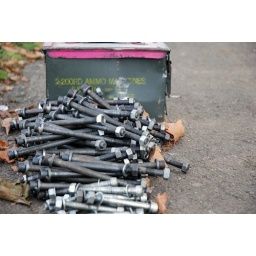
playing with my new d80saw this ammo box on the floor in the park after the firworks